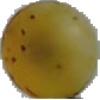
Label: white_grape